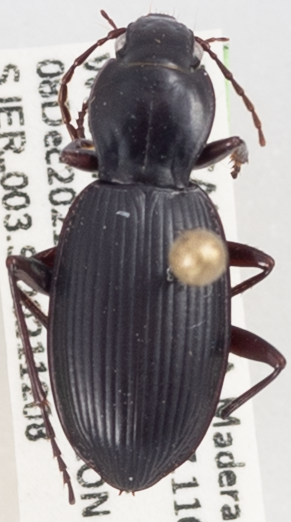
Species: Pterostichus panticulatus
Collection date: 2021-12-08
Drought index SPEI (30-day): -0.56
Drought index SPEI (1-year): -1.69
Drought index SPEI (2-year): -2.09